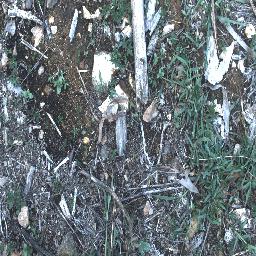
Label: negative